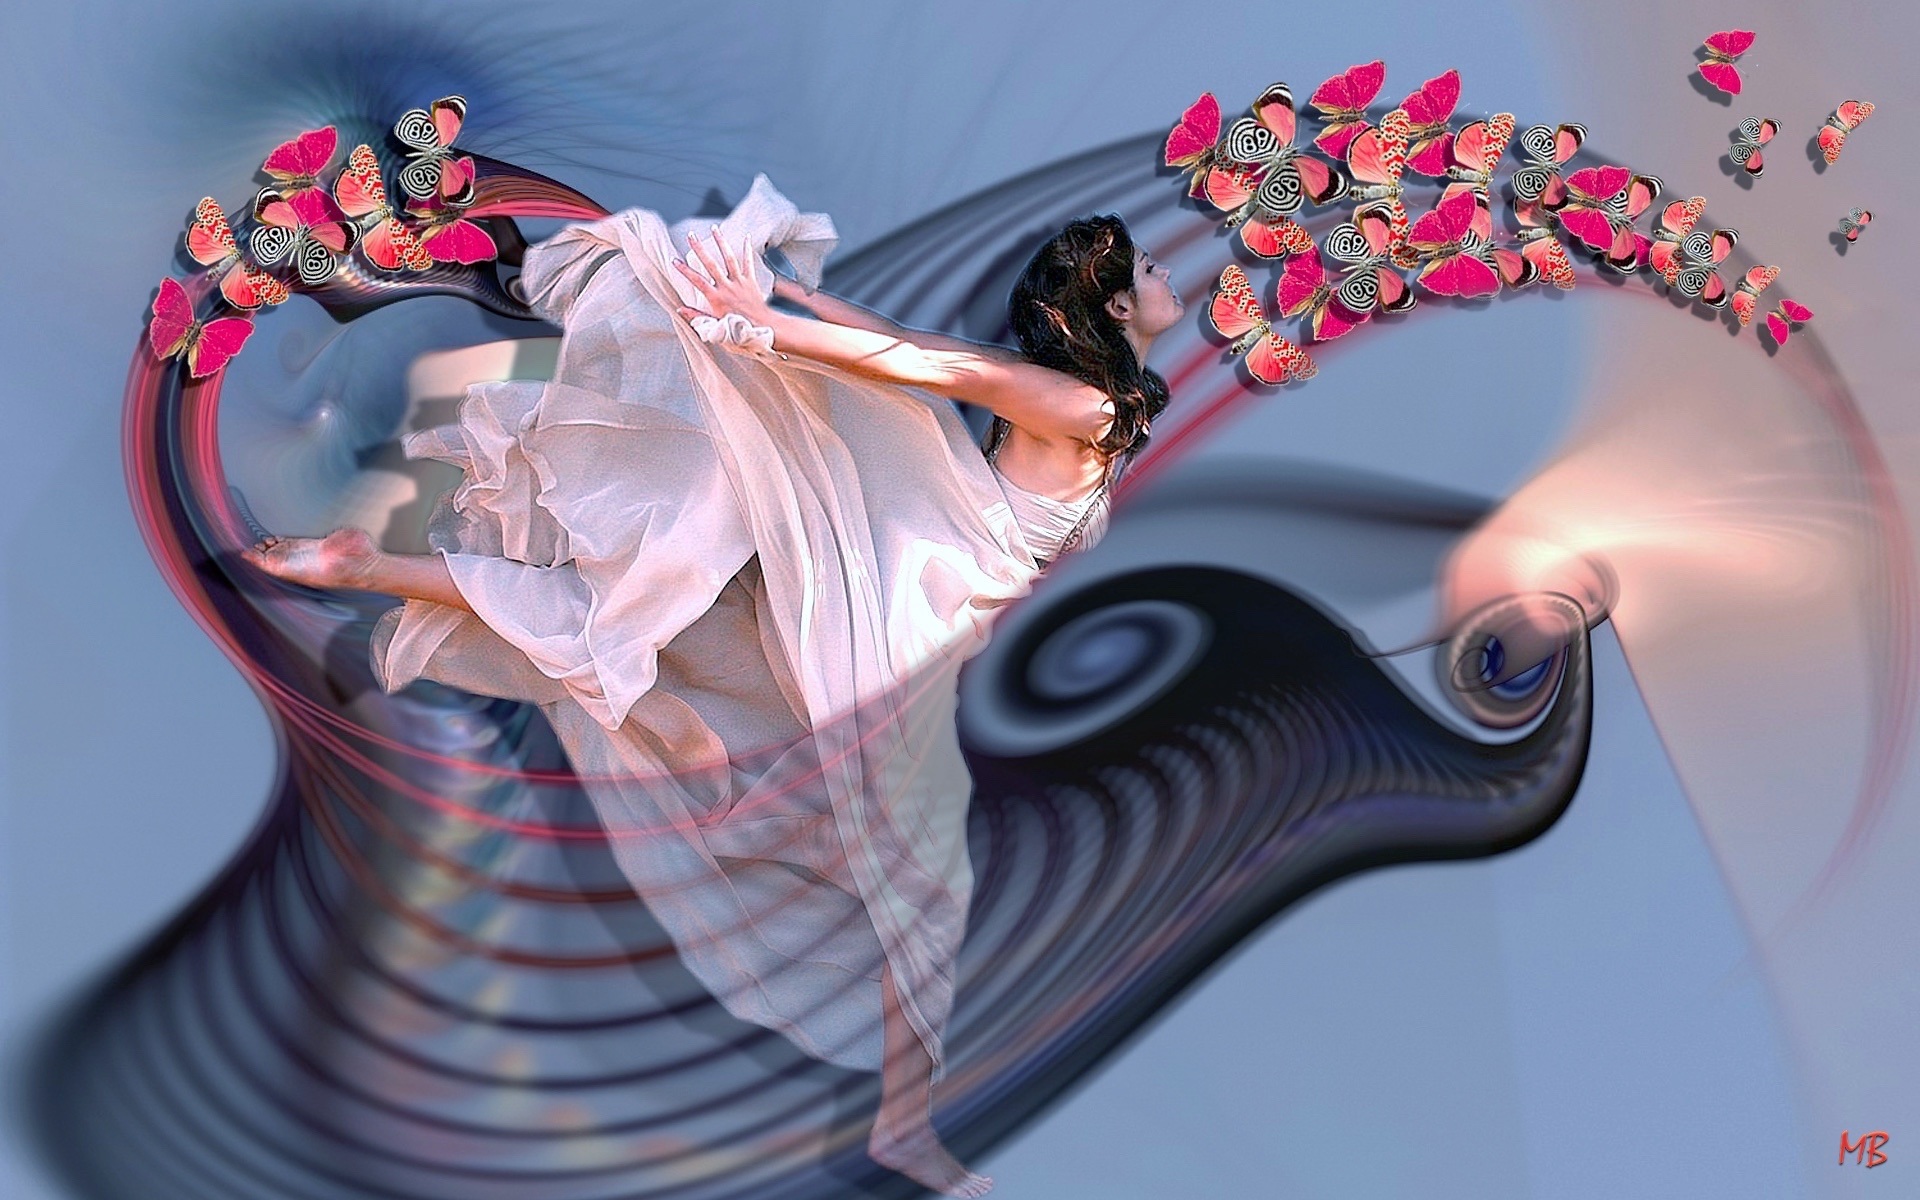
butterfly, clothing, toy, human body, art, organ, butterflies, costume, anime, move your body